Pristimantis nebulosus

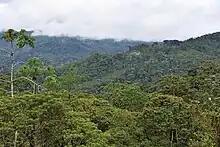
Habitat at the type locality

"Pristimantis nebulosus" is known from an area of evergreen montane rainforest at about above sea level. The area has been altered by plantations. In 2019, specimens were found in disturbed habitat along a narrow dirt road. Males were calling from a bushy area—one male called from near the ground, while another one was sitting on a leaf some above the ground. Development is direct (i.e., there is no free-living larval stage).